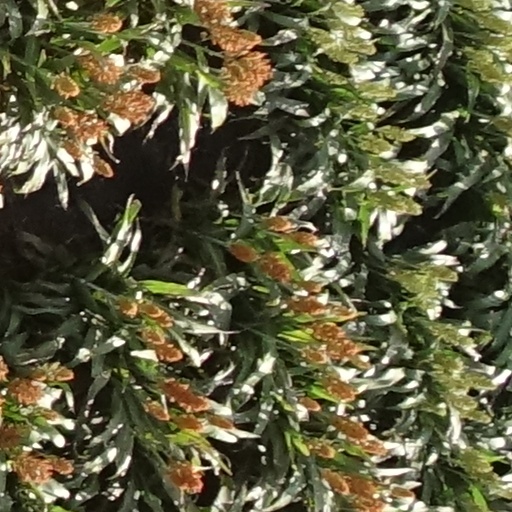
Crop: sorghum